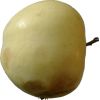
Label: Apple hit 1